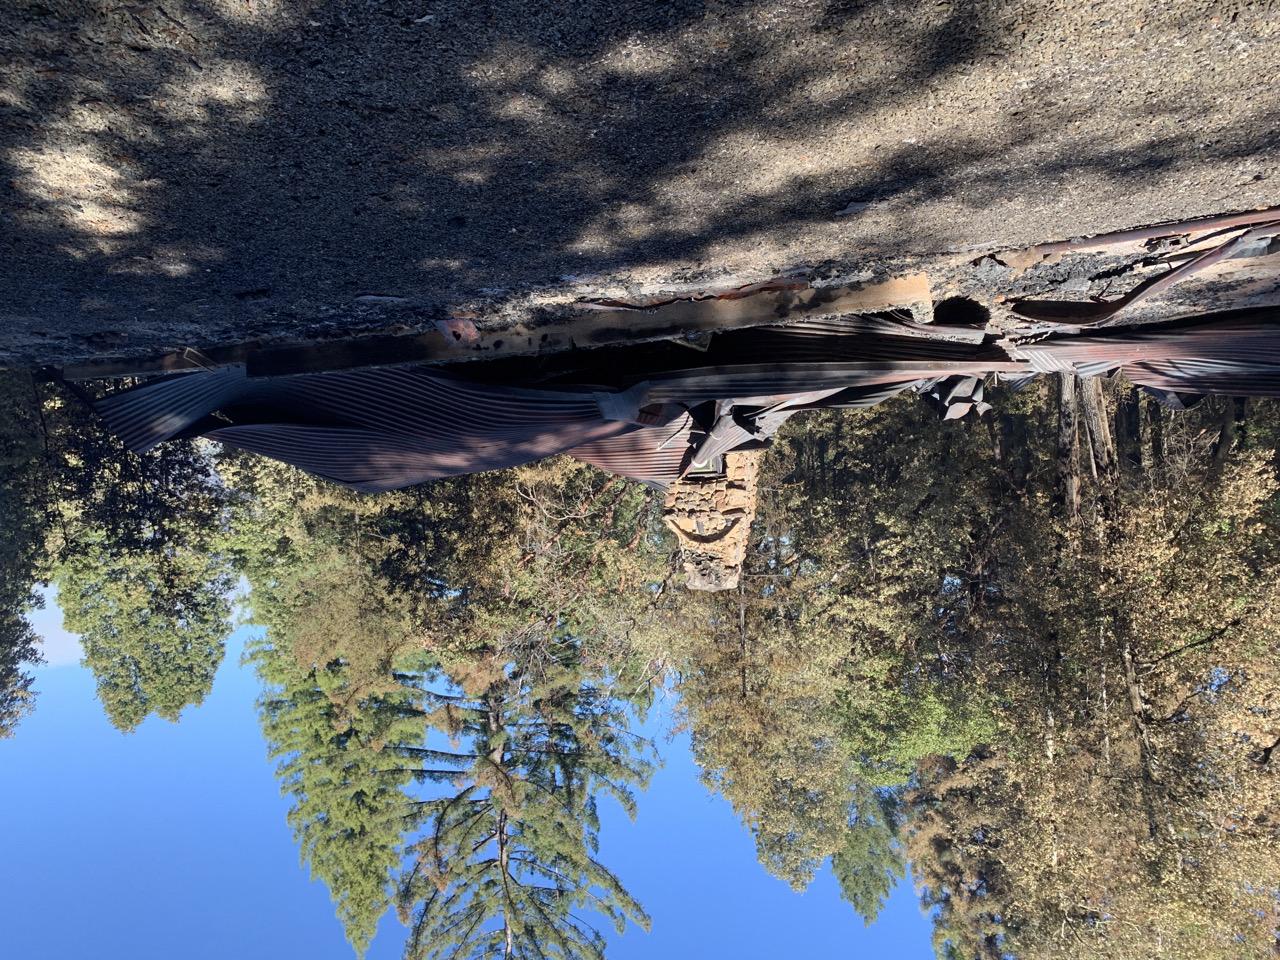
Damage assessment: destroyed